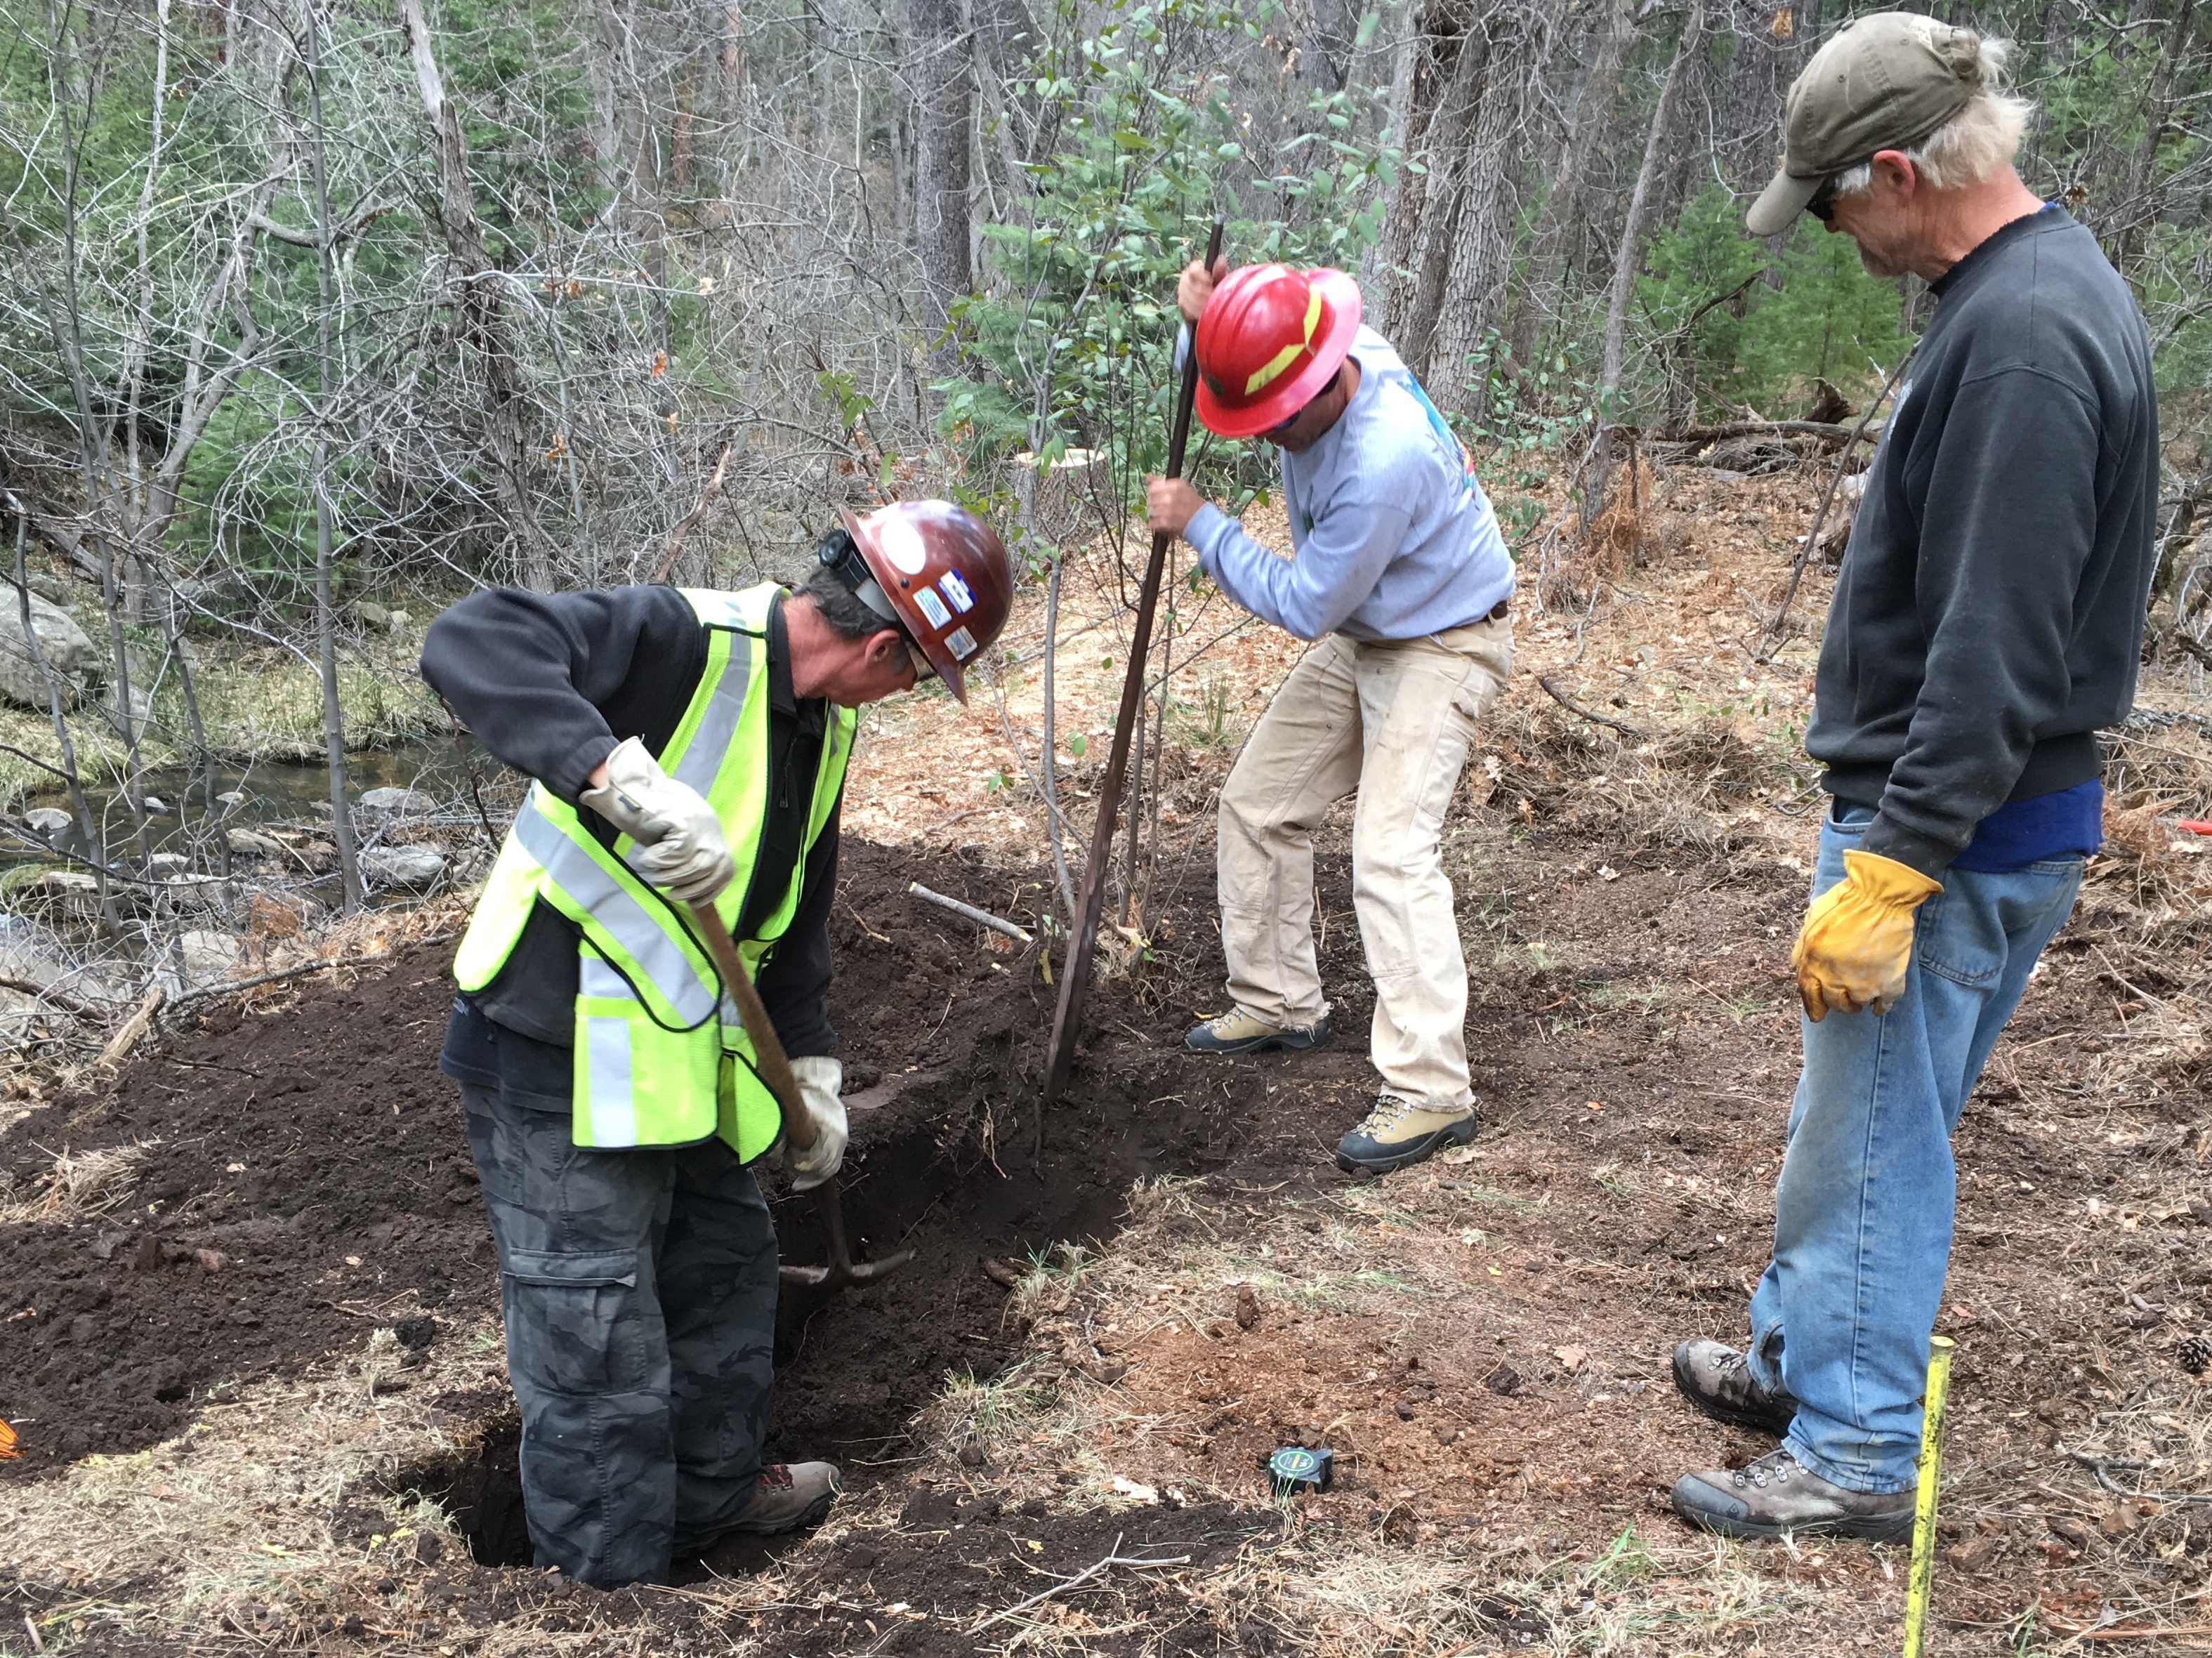
tree, forest, soil, geology, pstrails, geological phenomenon